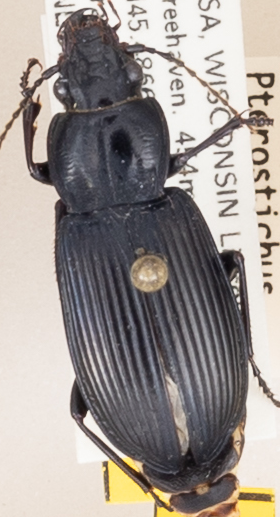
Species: Pterostichus melanarius melanarius
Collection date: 2018-08-14
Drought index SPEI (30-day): -0.03
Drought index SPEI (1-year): -0.3
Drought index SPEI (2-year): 1.106